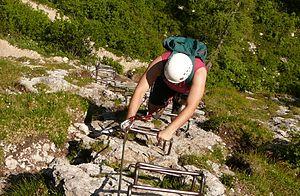
La via ferrata Tridentina est une via ferrata dolomitique située dans le groupe Sella, juste en aval du col Gardena, du côté du val Badia.